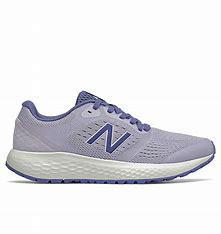
Brand: New
Model: Balance 520